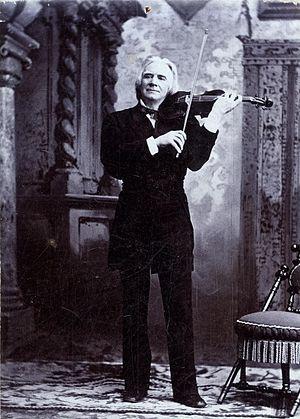
Ole Bornemann Bull, né le 5 février 1810 à Bergen et mort le 17 août 1880 à Lysøen, est un violoniste et compositeur norvégien.
La musique norvégienne est intimement liée à celle des autres pays scandinaves, et notamment celle du Danemark qui dirigea le pays de 1380 à 1700, empêchant tout développement national propre, par les échanges entre Cours royales, puis avec celle de Suède, qui fut uni au pays de 1812 à 1905, et qui vit un déplacement fréquent de la Cour et de ses fastes, en Norvège, amorçant une vie musicale locale.